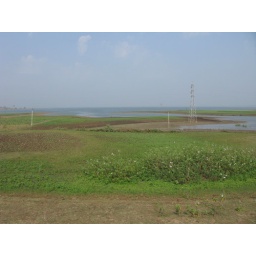
A lake like water body near Nandurbar, Maharashtra